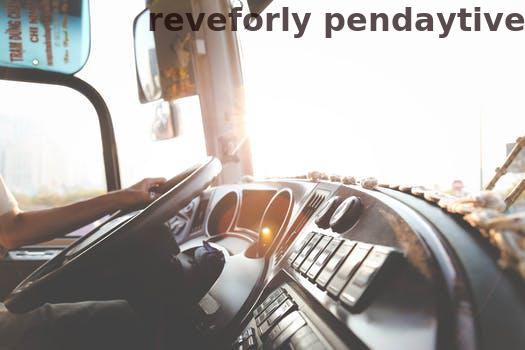
Label: Watermark